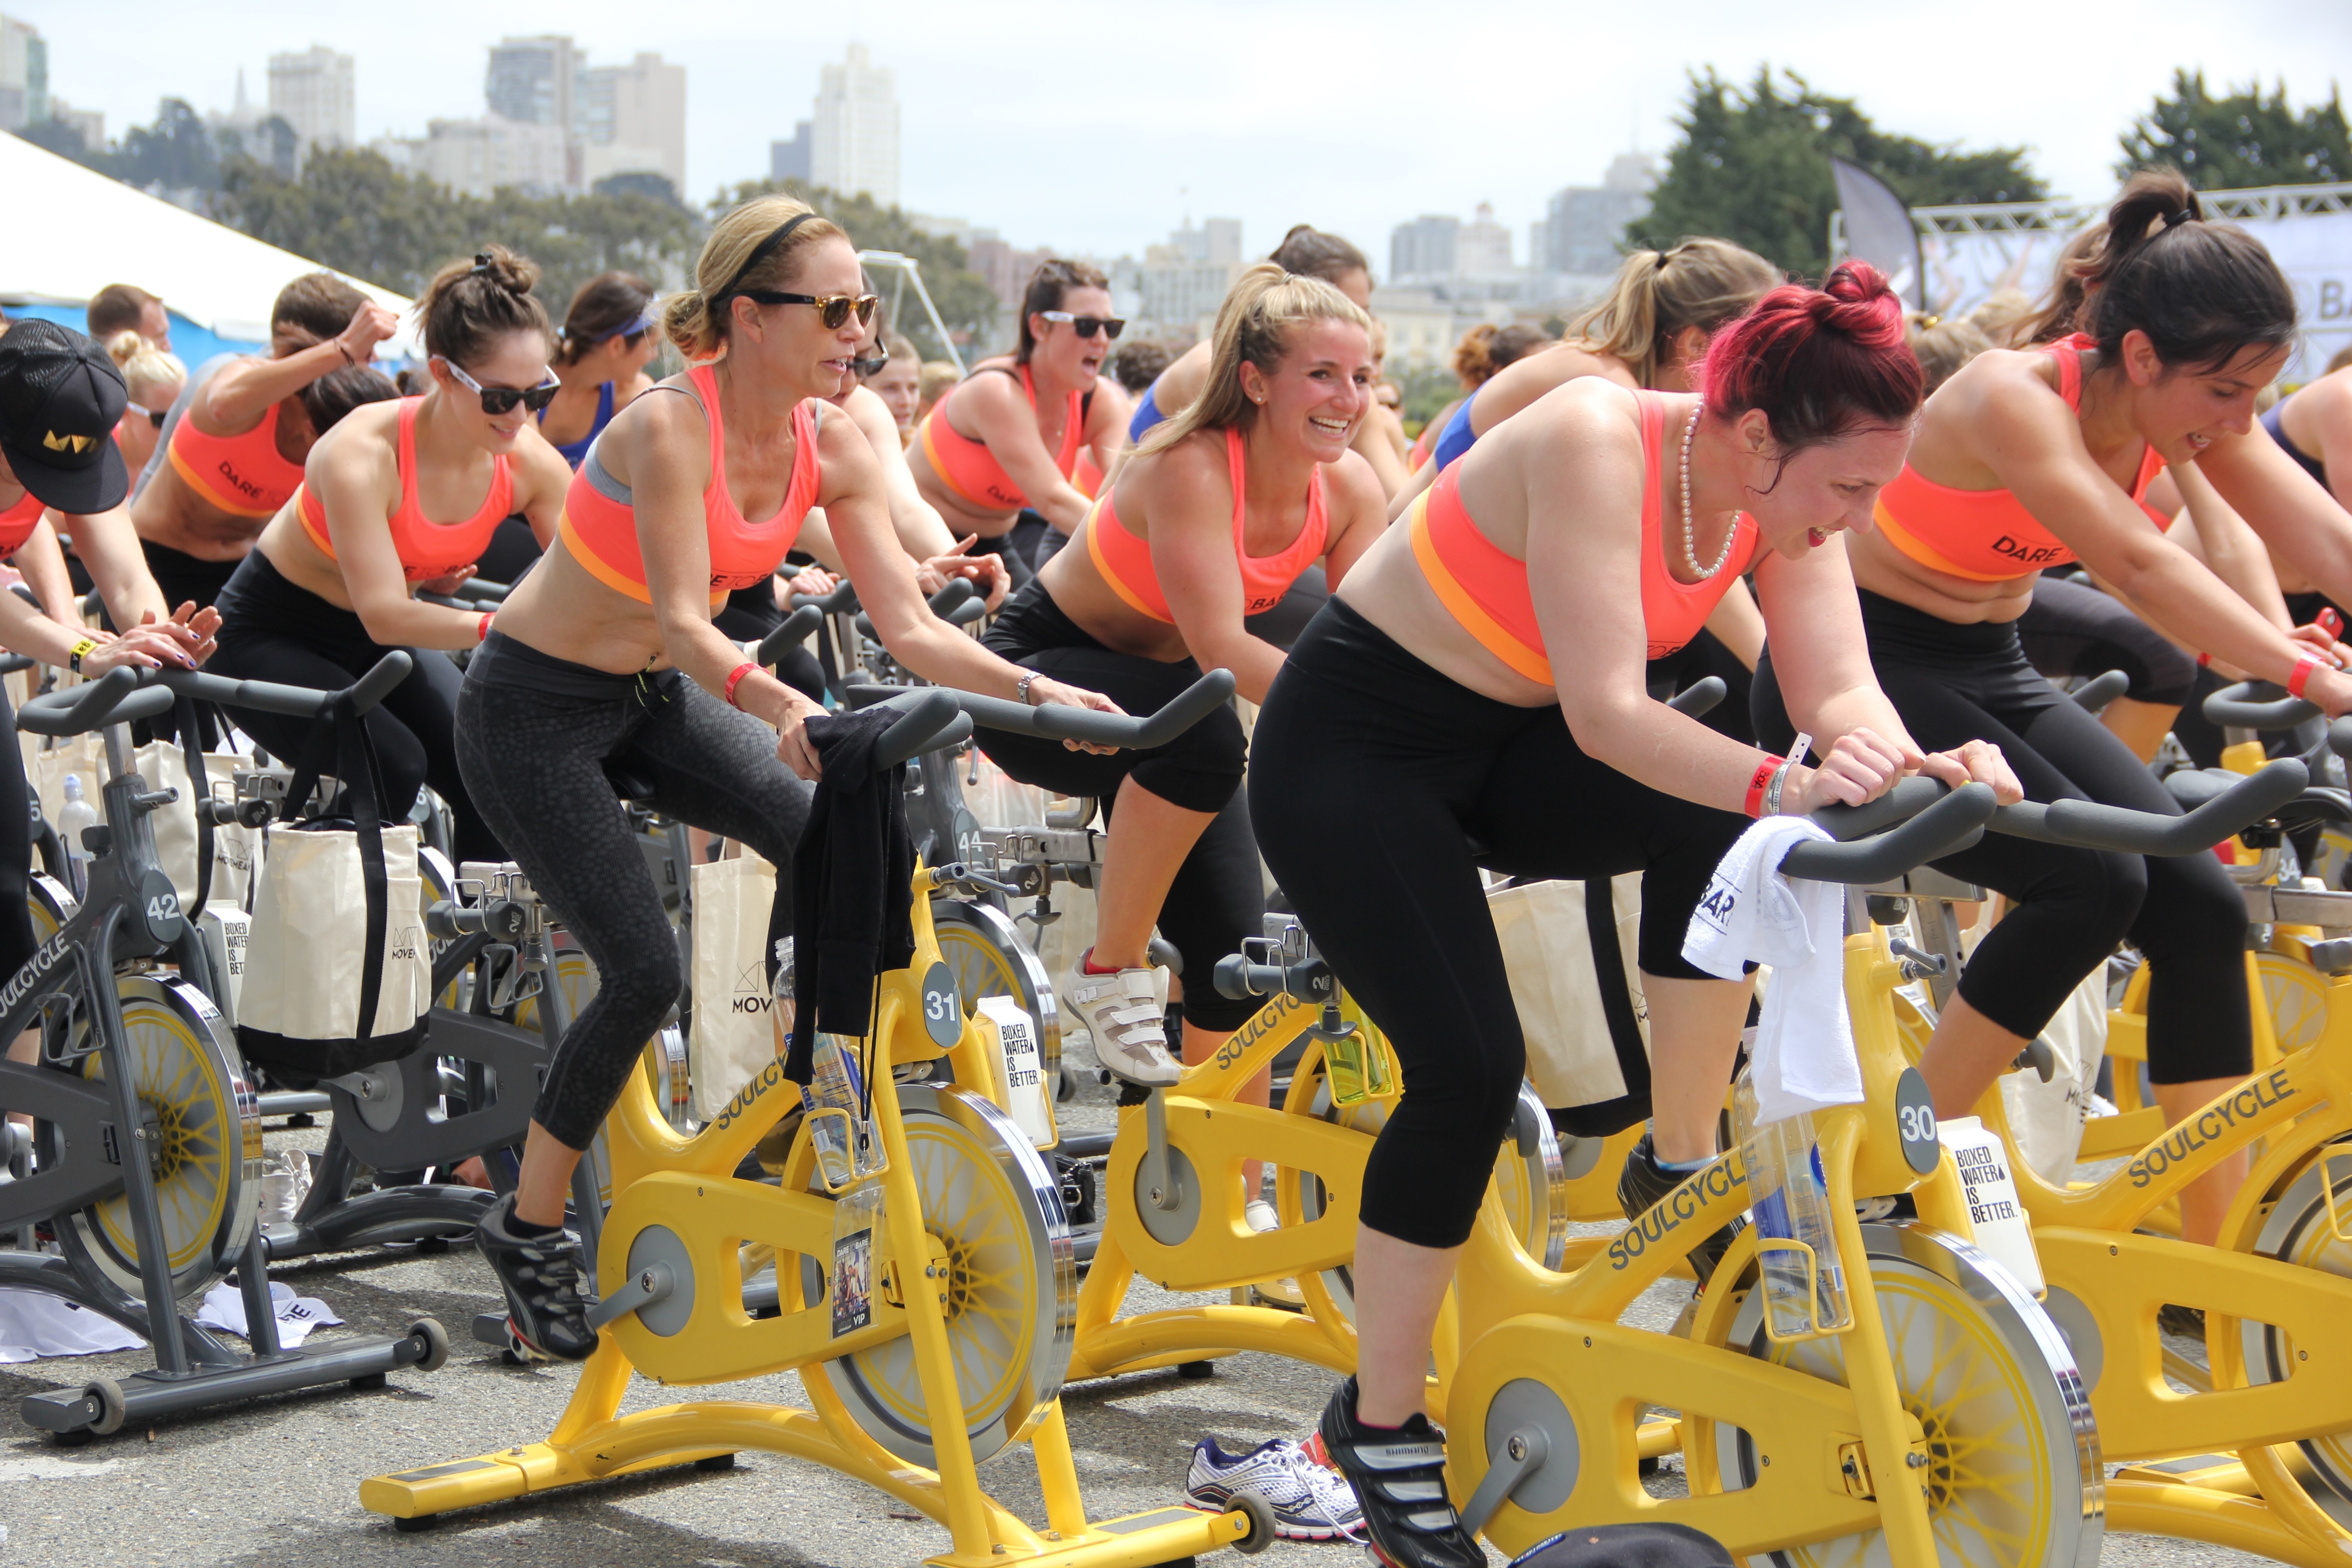
group, bicycle, vehicle, community, fitness, cycling, team, women, sports, boating, teamwork, endurance, unity, togetherness, athletes, triathlon, cooperation, bonding, physical exercise, road cycling, indoor cycling, sport venue, human action, endurance sports, physical fitness, duathlon